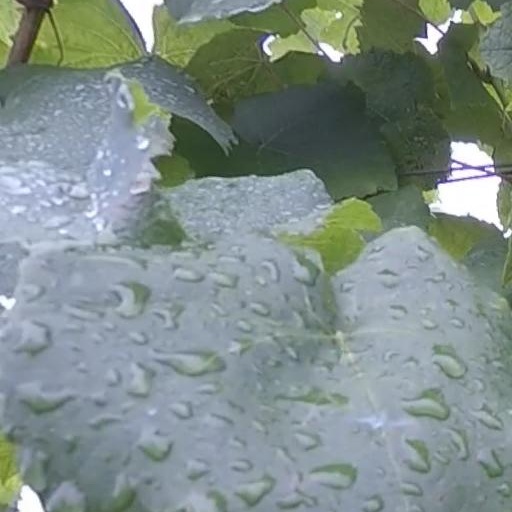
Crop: grape